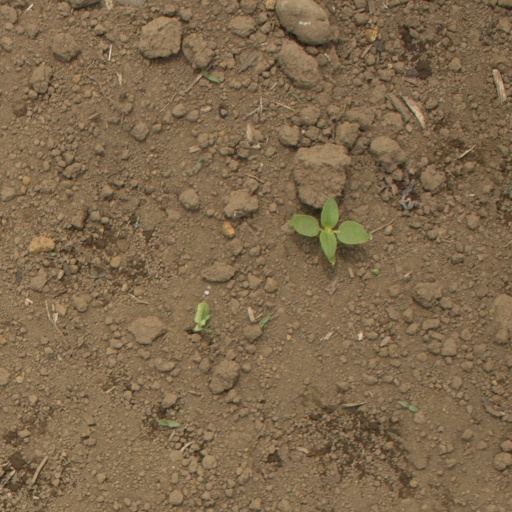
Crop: Jerusalem artichoke